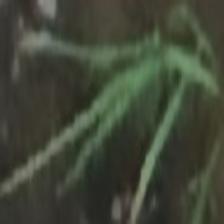
Label: single